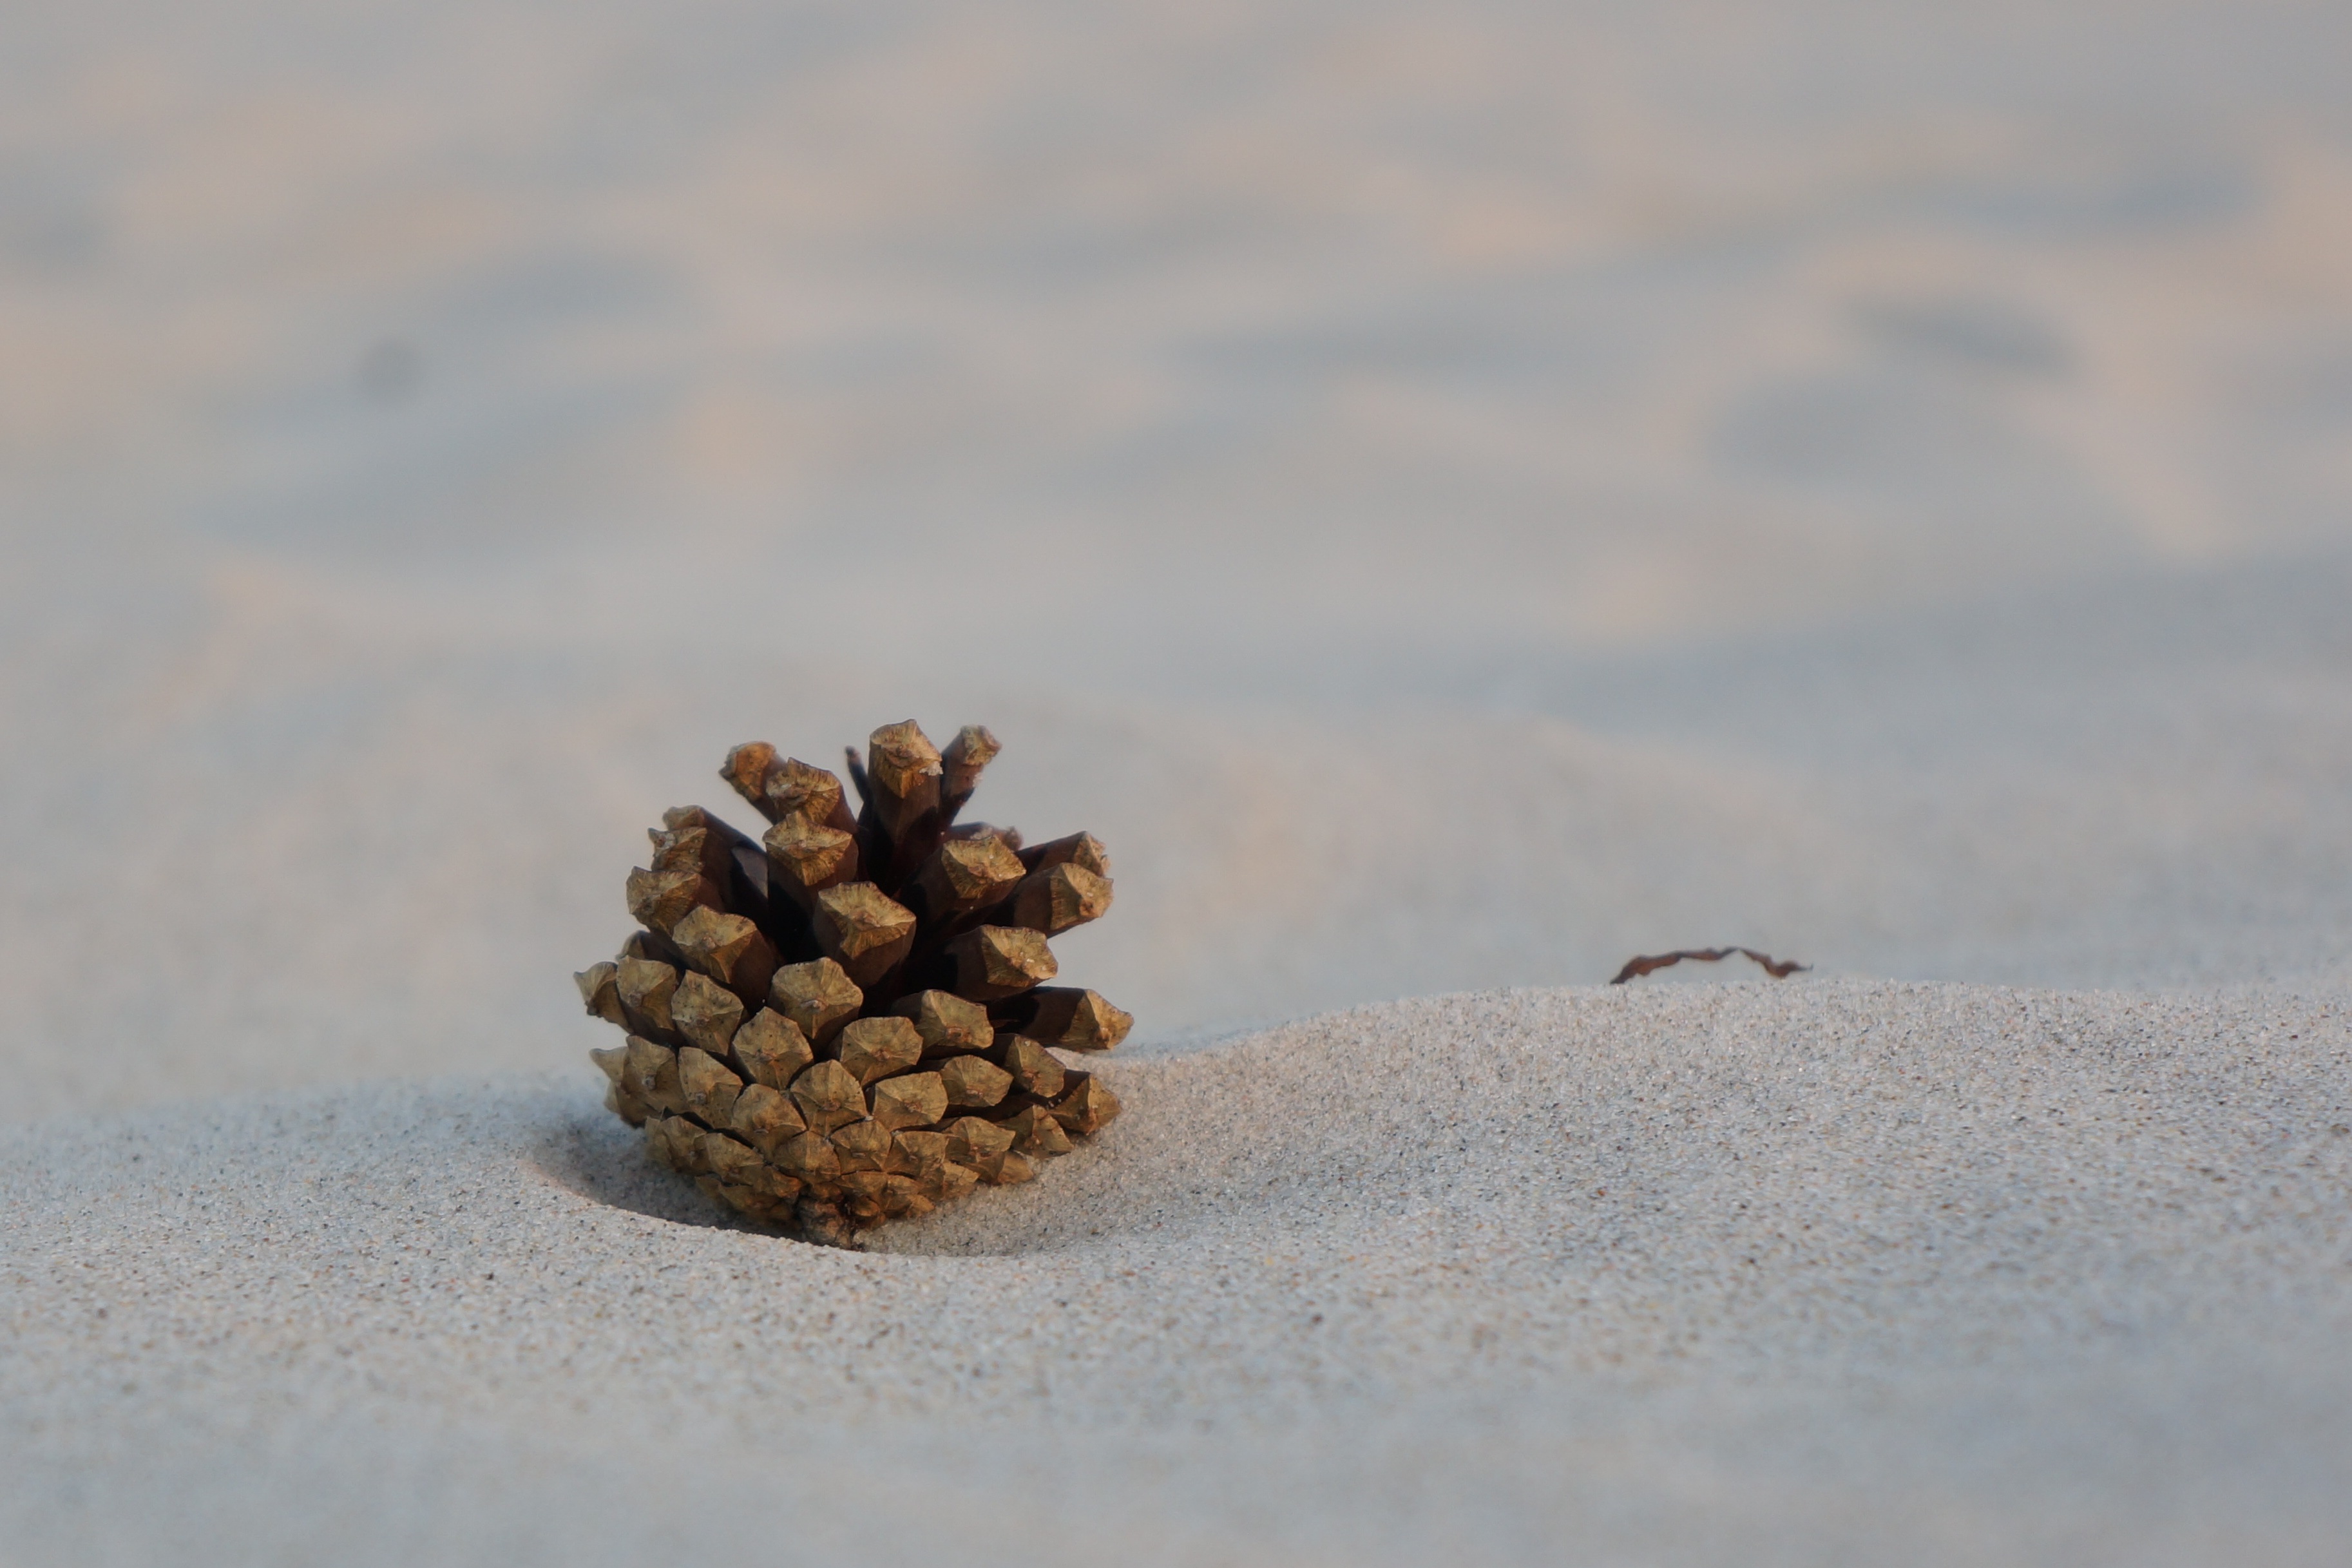
beach, tree, sand, branch, snow, winter, wood, leaf, pine, pine cone, close up, macro photography